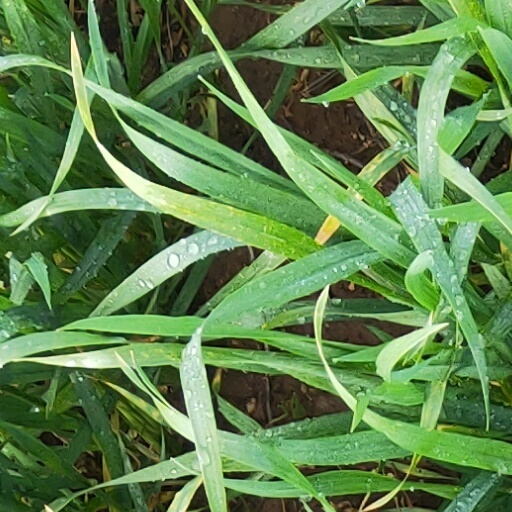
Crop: wheat